Alicia Aberley

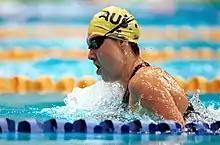
Action shot of Aberley doing breaststroke at the 2000 Summer Paralympics

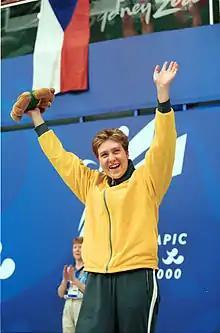
Aberley waves to fans as she celebrates one of her bronze medal wins at the 2000 Summer Paralympics

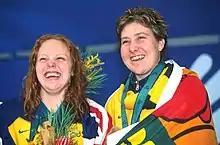
Aberley (right) and fellow Australian swimmer Siobhan Paton smiling and celebrating their achievements on the medal podium at the 2000 Summer Paralympics

Aberley started swimming in 1995. At the 1998 national championships, she finished second in the women's 100 m breaststroke intellectually disabled event. She competed at the 1998 International Paralympic Committee world swimming championships in Christchurch as a member of the women's 4x100 m relay team, where she won a gold medal with her teammates; Siobhan Paton, Petrea Barker and Bernadette Morris. At the 1999 Telstra Australian National Championships, she won a gold medal and broke a world record in the women's 100 m breaststroke event. By 2000, she had won medals at events on many levels including local, state, national and international. In 2000, prior to the start of the Paralympics, she competed at a swimming event in Amsterdam, where she won gold medals in several events including the 100 m breaststroke and 200 m freestyle. At the same event, she won three silver medals in the 200 m individual medley and the 50 and 100 m freestyle events.